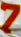
Number: 7